Richard E. Fleming

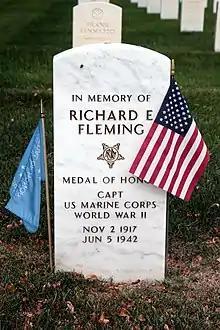
Fleming's marker at Fort Snelling National Cemetery

In "Midway: The Battle that Doomed Japan" Mitsuo Fuchida states, "the pilot (R.E. Fleming) after being hit by anti-aircraft fire, attempted a daring suicide crash into Mikuma's bridge. He missed the bridge but crashed into the after turret, spreading fire over the air intake of the starboard engine room. This caused an explosion of gas fumes below, killing all hands working in the engine room. This was a damaging blow to the cruiser, hitherto unscathed except for the slight hull damage received in the collision with Mogami." This source among others began perpetuating the myth that Fleming crashed into Mikuma after scoring a near-miss. However, Fuchida's account has been challenged by modern scholars, most notably by Jonathan Parshall and Anthony Tully for its many logic errors and inaccuracies. In this instance, Fuchida was not a witness to the attack as he was with the remnants of Kido Butai several hundred miles away.